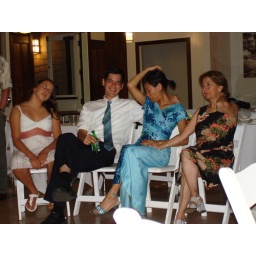
the blue cotton dress was made in hawaii, unkown vintage.